Lake Āniwaniwa

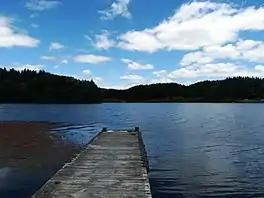
View of Lake Āniwaniwa from the jetty

Lake Āniwaniwa (unofficially known as Lake Aniwhenua) is a small man-made lake on the Rangitaiki River, in the Bay of Plenty region of New Zealand. The lake is situated 13 km north of the town of Murupara, and about 16 km upstream of the Matahina Dam. The lake was created as a result of the construction of a 10 m high dam, part of the Aniwhenua hydroelectric scheme.